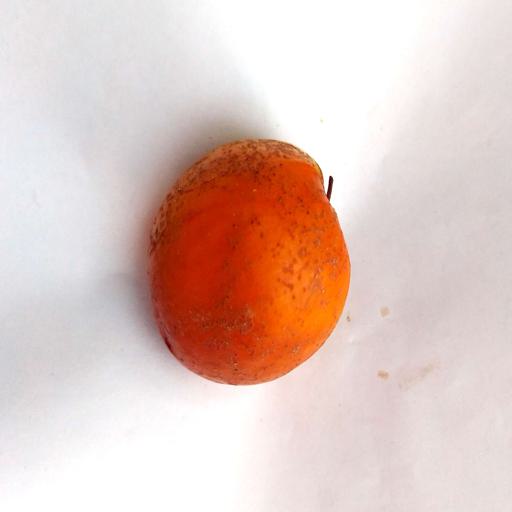
Label: bruised